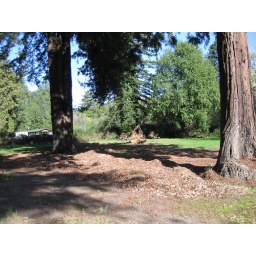
redwood trees in the meadow - this will all be grass soon - not mulch